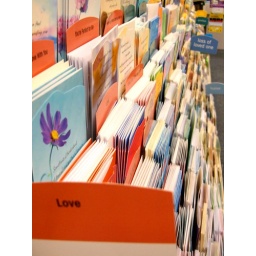
would alwasy put love cards in julians red car after work